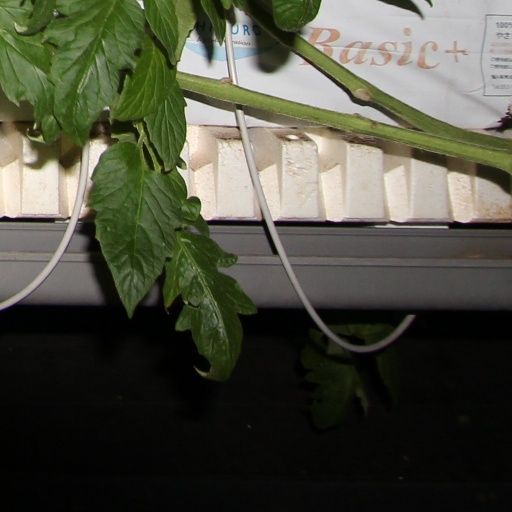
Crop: tomato